Niushan Island

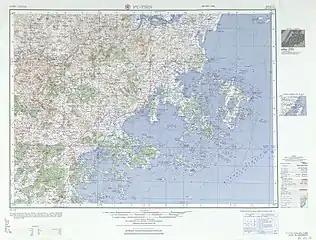
Map including Niushan Dao (labeled as Niu Shan (Turnabout Island) ) (AMS, 1954)

The island and its shoals are a hazard to navigation. In 1873, a lighthouse was built on the island. A 1901 sailing manual describes the island as being about 218 feet high, having two islets, and dangerous rocks to the north and south. The manual describes the light: